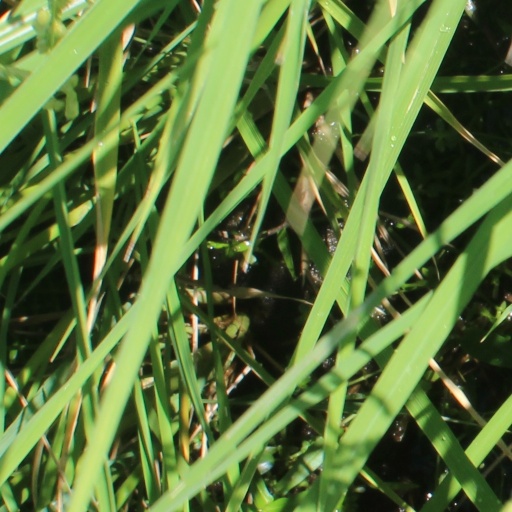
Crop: rice